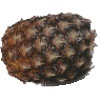
Label: Pineapple 1